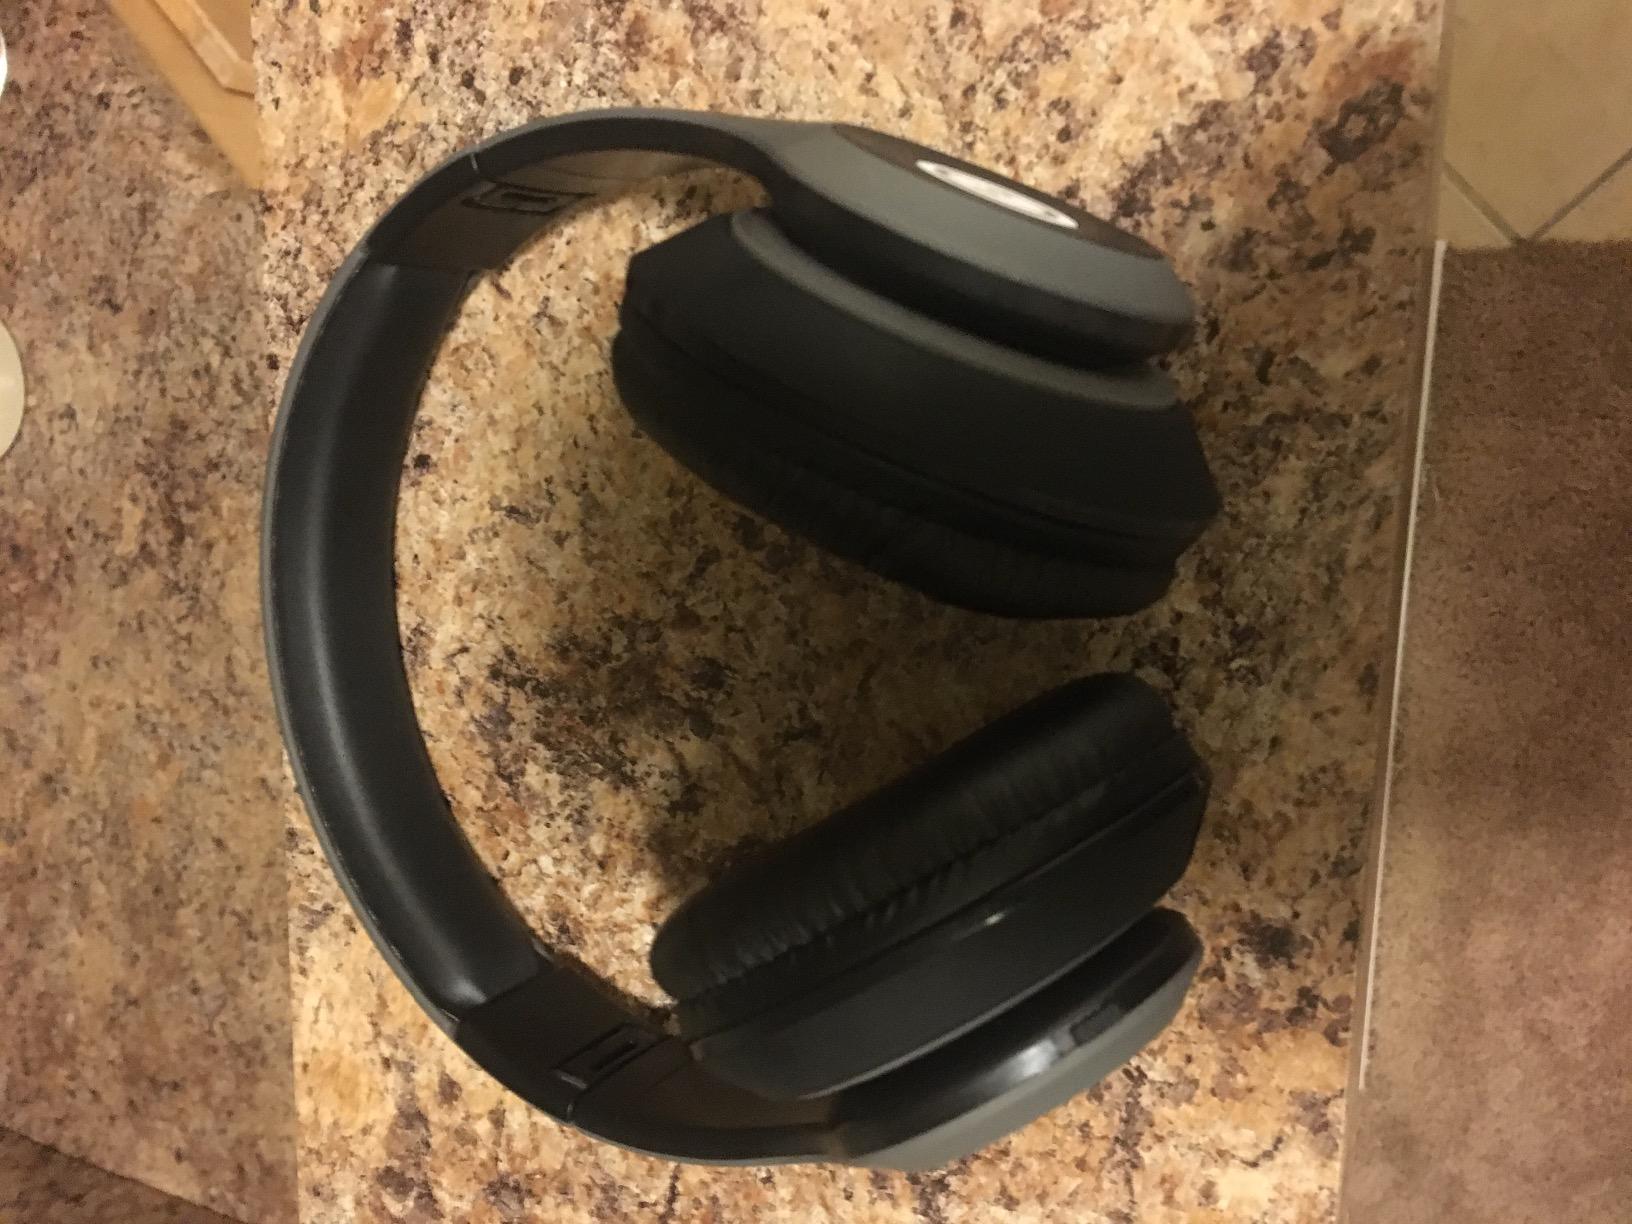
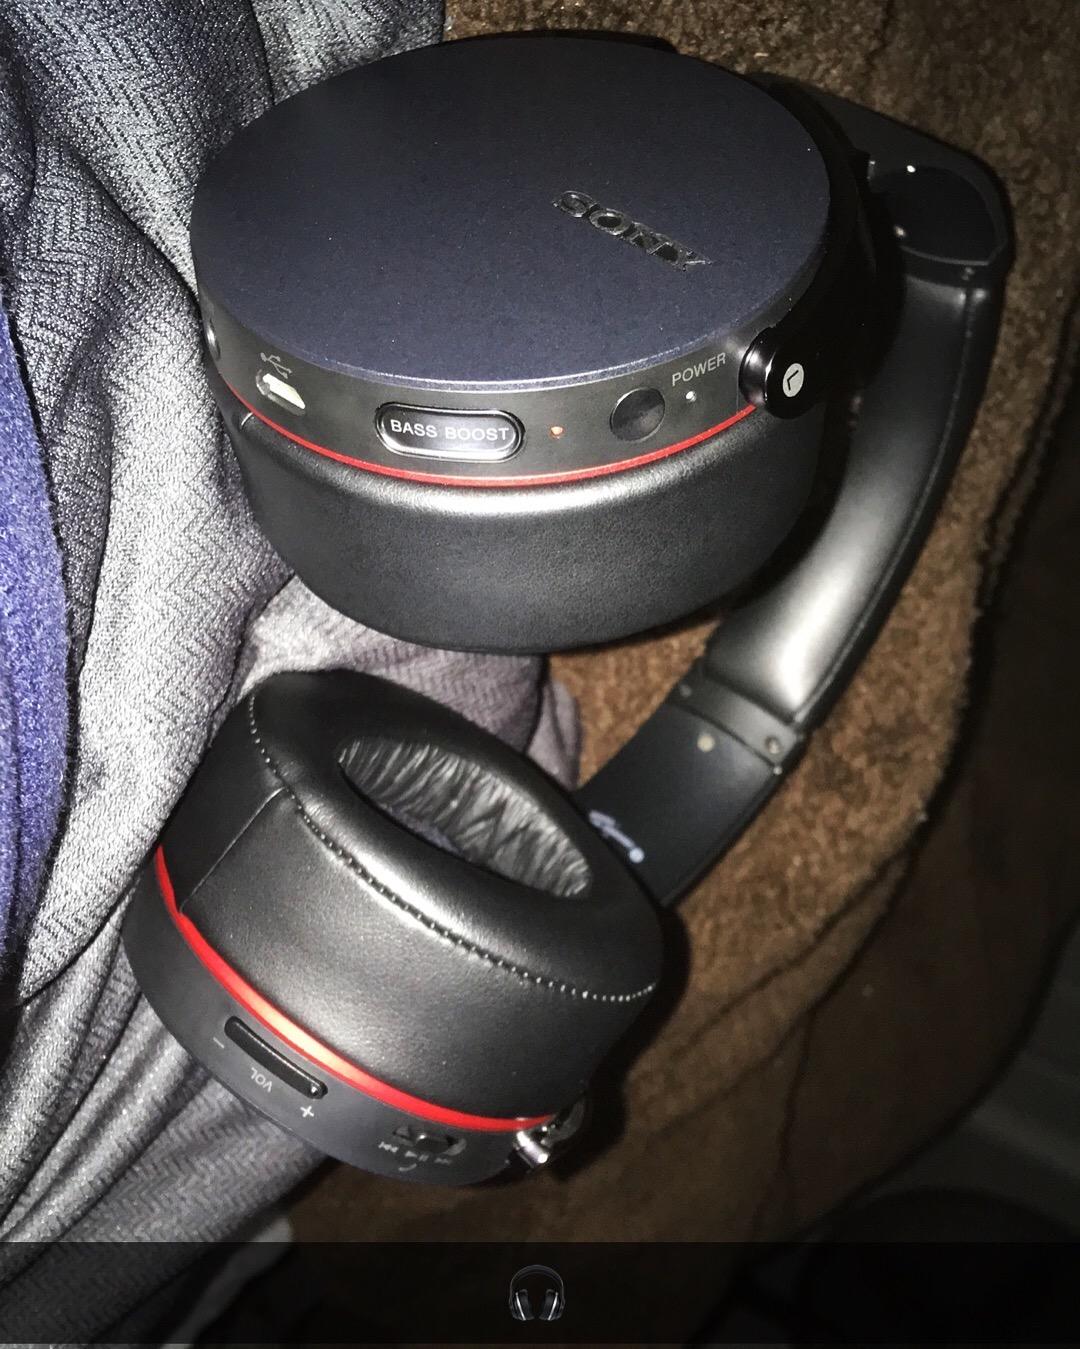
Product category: headphones
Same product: no